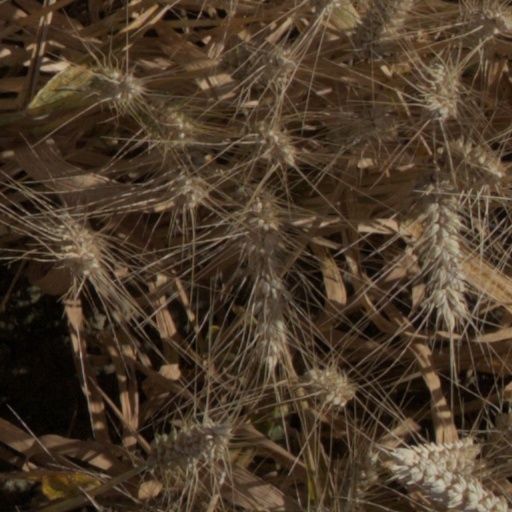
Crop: wheat